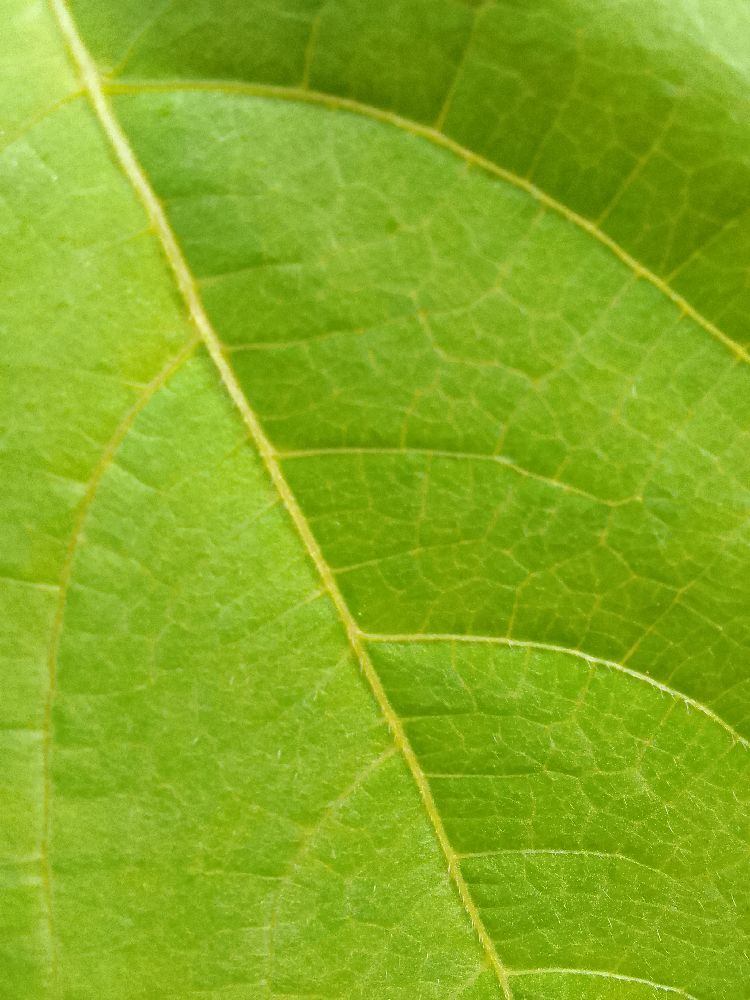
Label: healthy